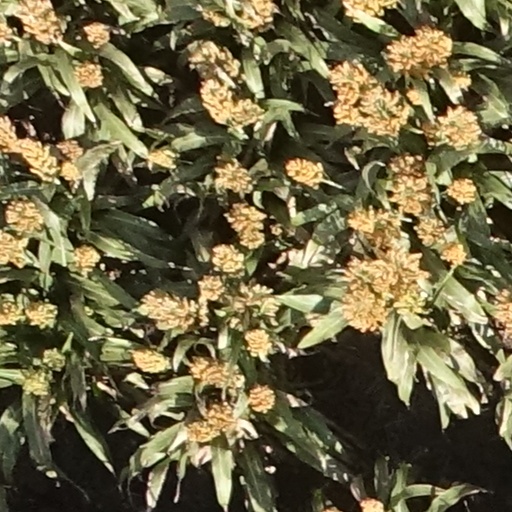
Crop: sorghum